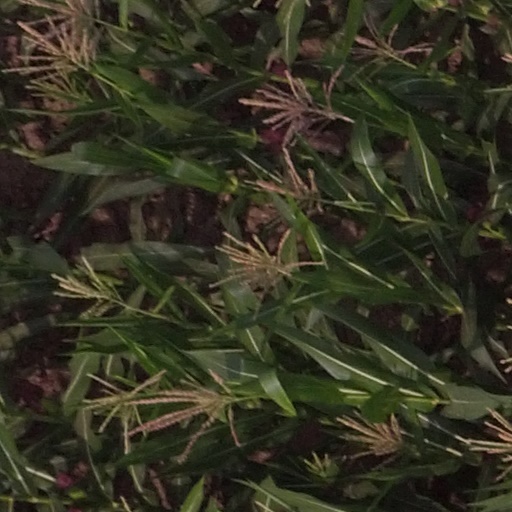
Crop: maize; corn